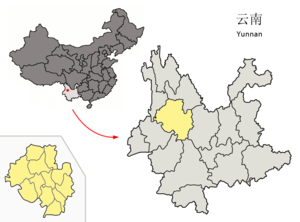
La préfecture autonome bai de Dali est une subdivision administrative de la province du Yunnan en Chine. Son chef-lieu est la ville de Dali.